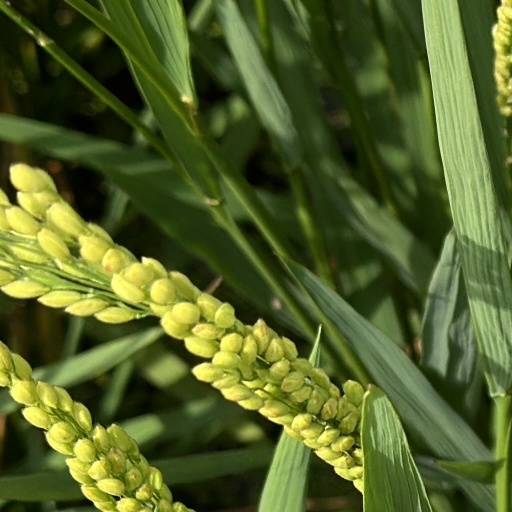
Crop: rice